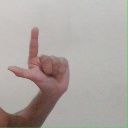
अक्षर: ल